Olivetti computers

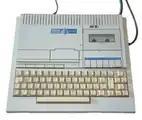
Olivetti Prodest PC128

In 1985, the company acquired a controlling share in the British computer manufacturer Acorn Computers Ltd; a third partner was Thomson SA. Olivetti sold the Thomson MO6 and Acorn BBC Master Compact with brand names Olivetti Prodest PC128 and PC128S respectively.